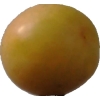
Label: cherry_wax